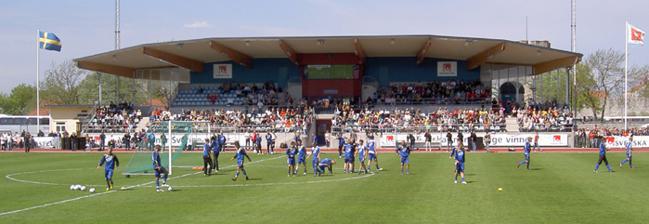
Building: Gutavallen
Country: Unknown
Year built: 1927
Outdoor sports stadium in Visby, Sweden Gutavallen The Sweden men's national football team 's training camp for the 2006 FIFA World Cup was held at Gutavallen. Location Visby , Sweden Coordinates 57°38′7″N 18°17′51″E / 57.63528°N 18.29750°E / 57.63528; 18.29750 Public transit Visby Airport Type Sports Ground Capacity 5,000 Field shape Rectangular Surface Grass pitch, synthetic track Opened 30 May 1927 ( 1927-05-30 ) Tenants FC Gute , Visby AIK Entrance to Gutavallen Gutavallen is an outdoor sport stadium located in Visby , Sweden . It was opened on 27 May 1927 and is used for football as well as athletics , but occasionally the arena is also used for concerts . Gutavallen is the home arena of FC Gute and Visby AIK . The stadium has two stands—one on each long side—with the main stand seating 550 spectators. The original main stand was burned down in 1998, but was quickly rebuilt the following year. Gutavallen has a total spectator capacity of 5,000 – this is also the record which was set on 1 April 1995, when the football club then named Visby IF Gute took on the Allsvenskan team IFK Göteborg in a game at the 1994–95 Svenska Cupen which the away team Göteborg won 4–0. At the time that Gutavallen originally was built, it did not have an all-weather running track , which was first added in 1975. Between March and August 2013, the running track was being replaced due to the track's floor having worn out. Gutavallen has been the venue for the Sweden men's national football team 's training camps a couple of times; in 2006 prior to the FIFA World Cup that year, as well as in 2012 prior to the UEFA Euro 2012 tournament. The Sweden women's national football team 's training camp also took place here in August 2019, in preparation for the UEFA Women's Euro 2021 qualifying competition. It was one of the main venues for the 2017 edition of the Island Games , alongside ICA Maxi Arena . References